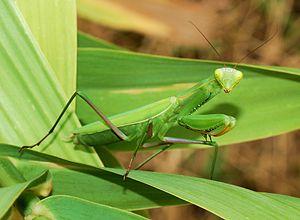
Une Mante religieuse (Mantis religiosa). Lisbonne, Portugal.